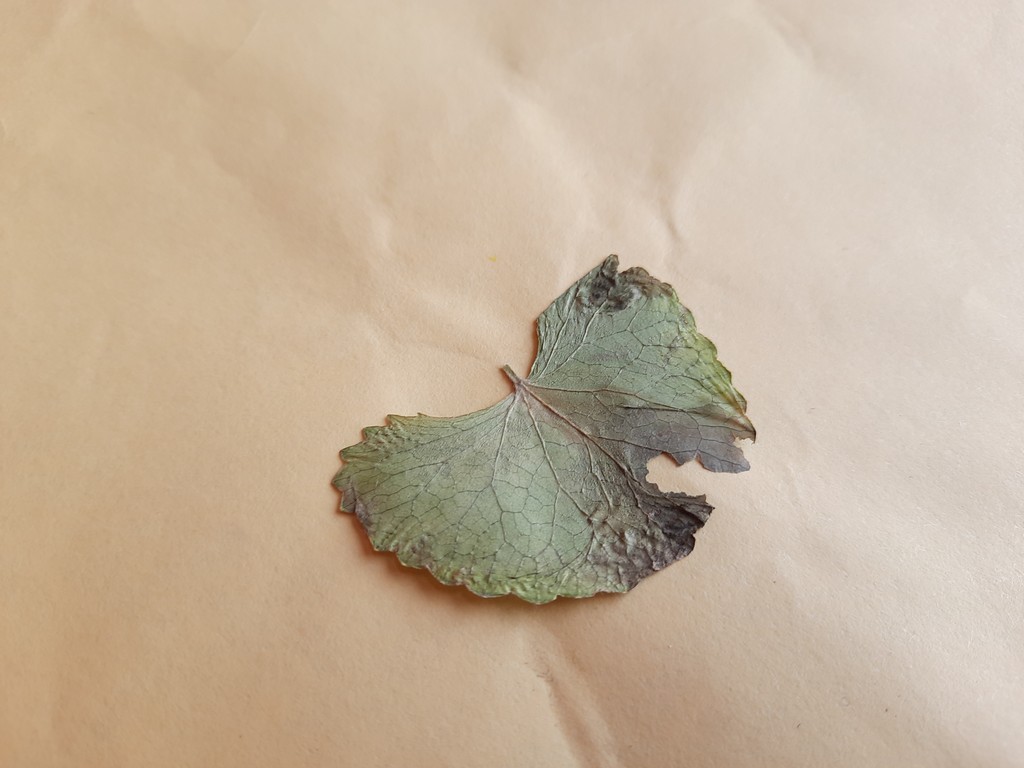
Label: Dried